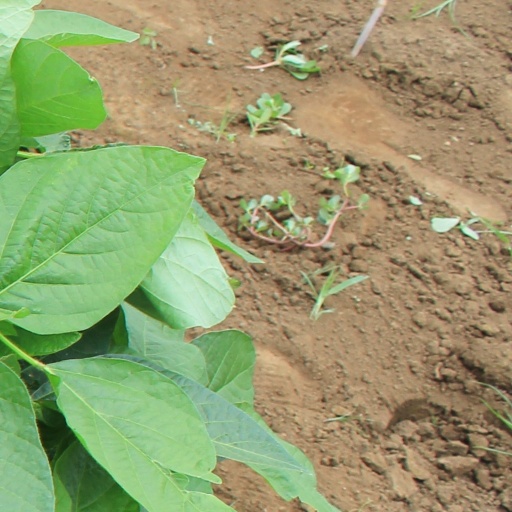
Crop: soybean